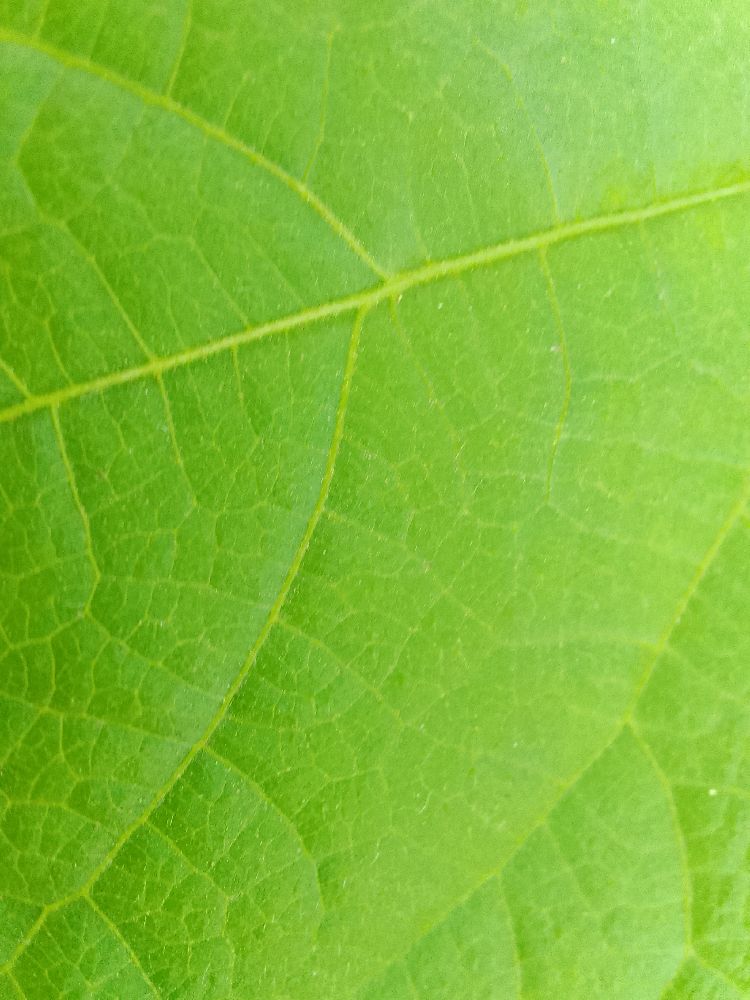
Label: healthy